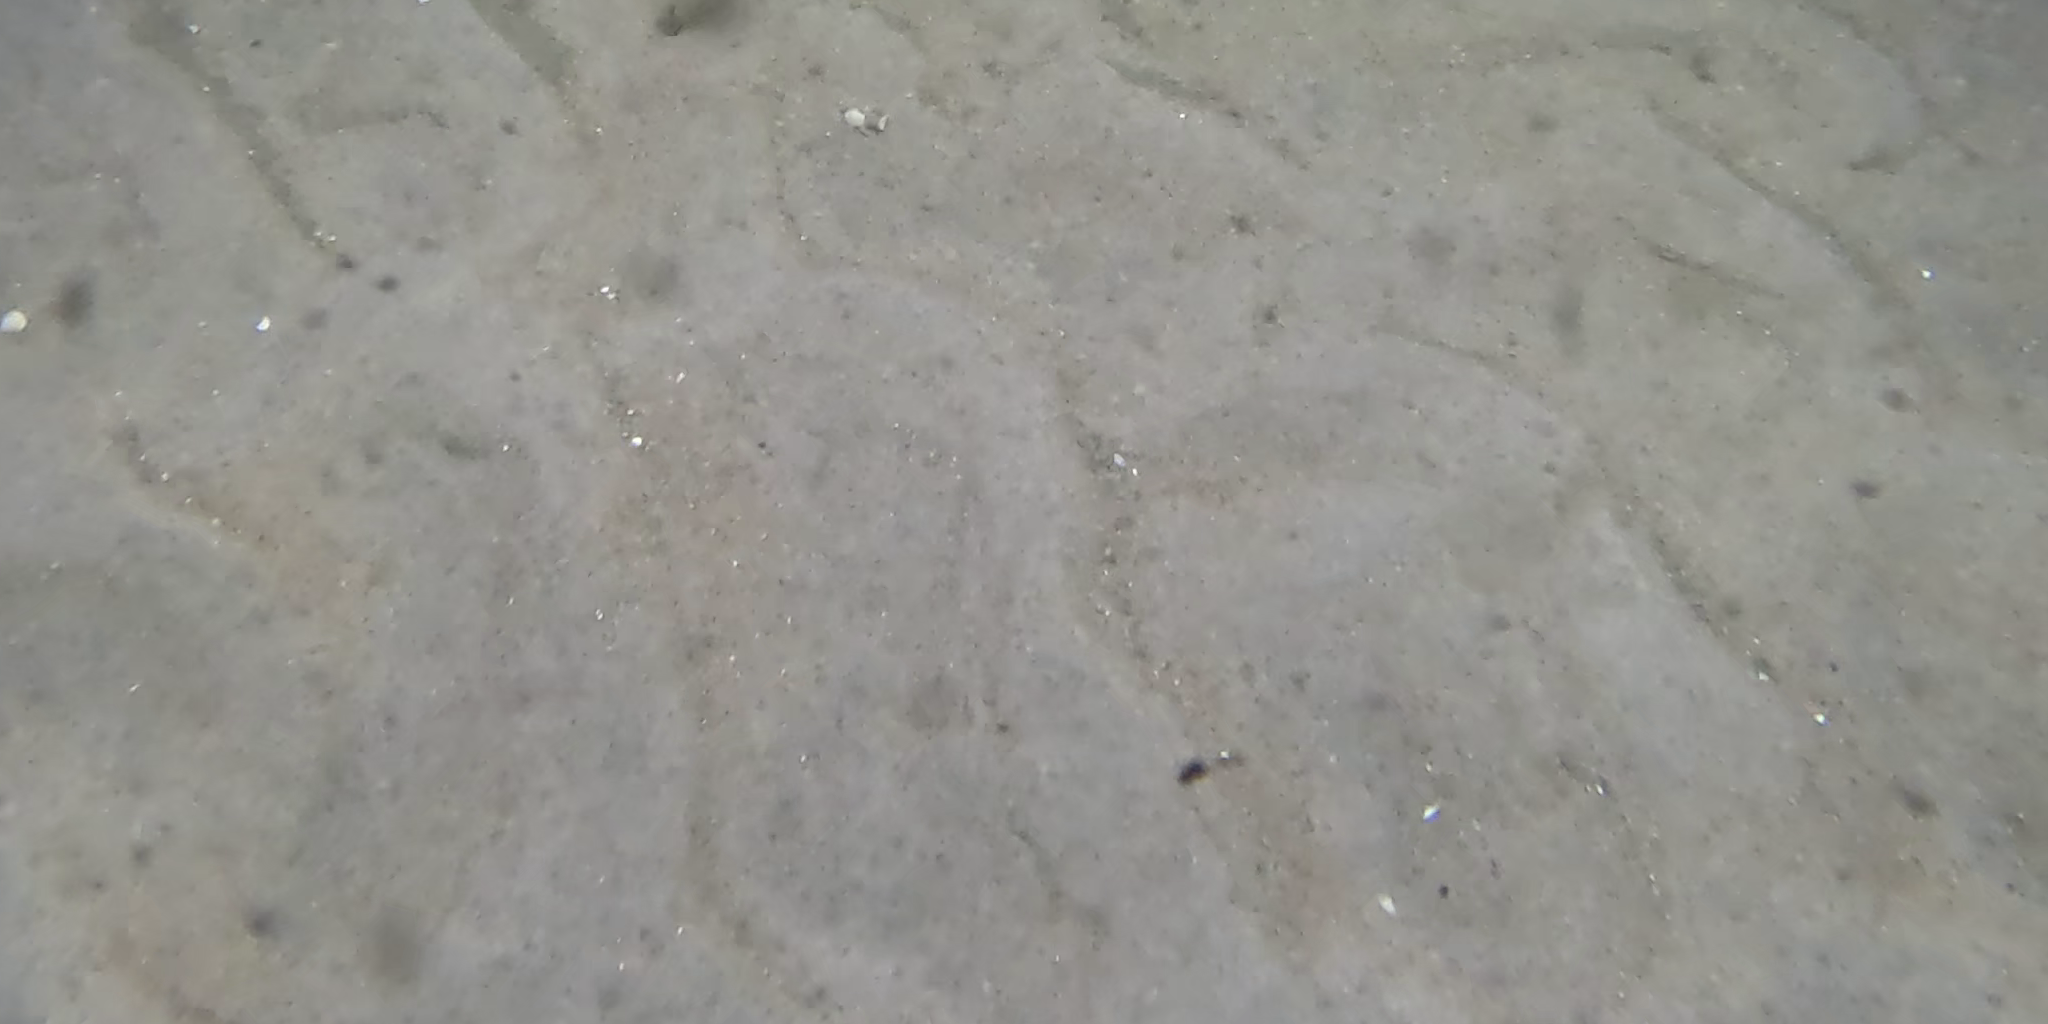
Seabed habitat: sand